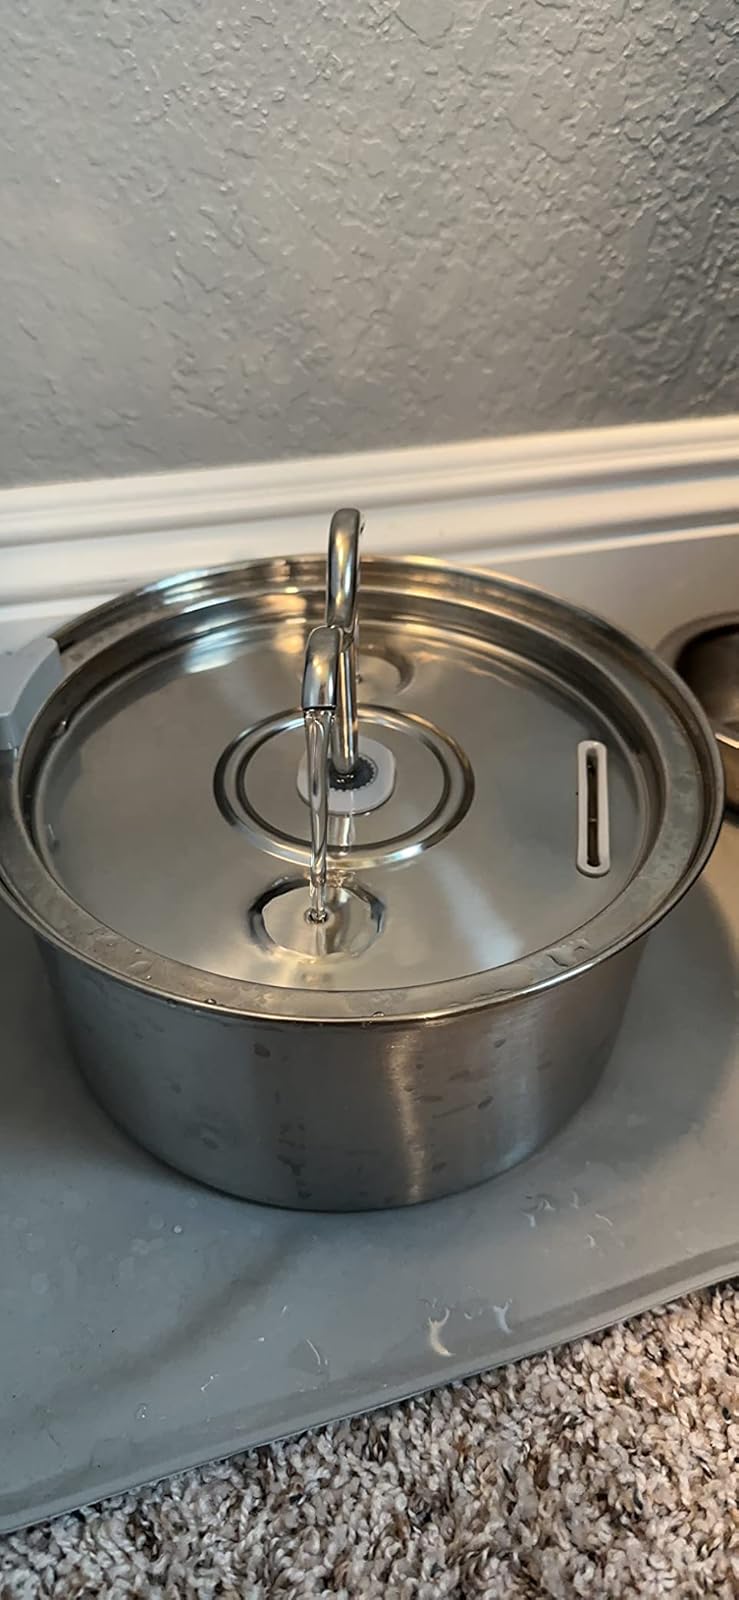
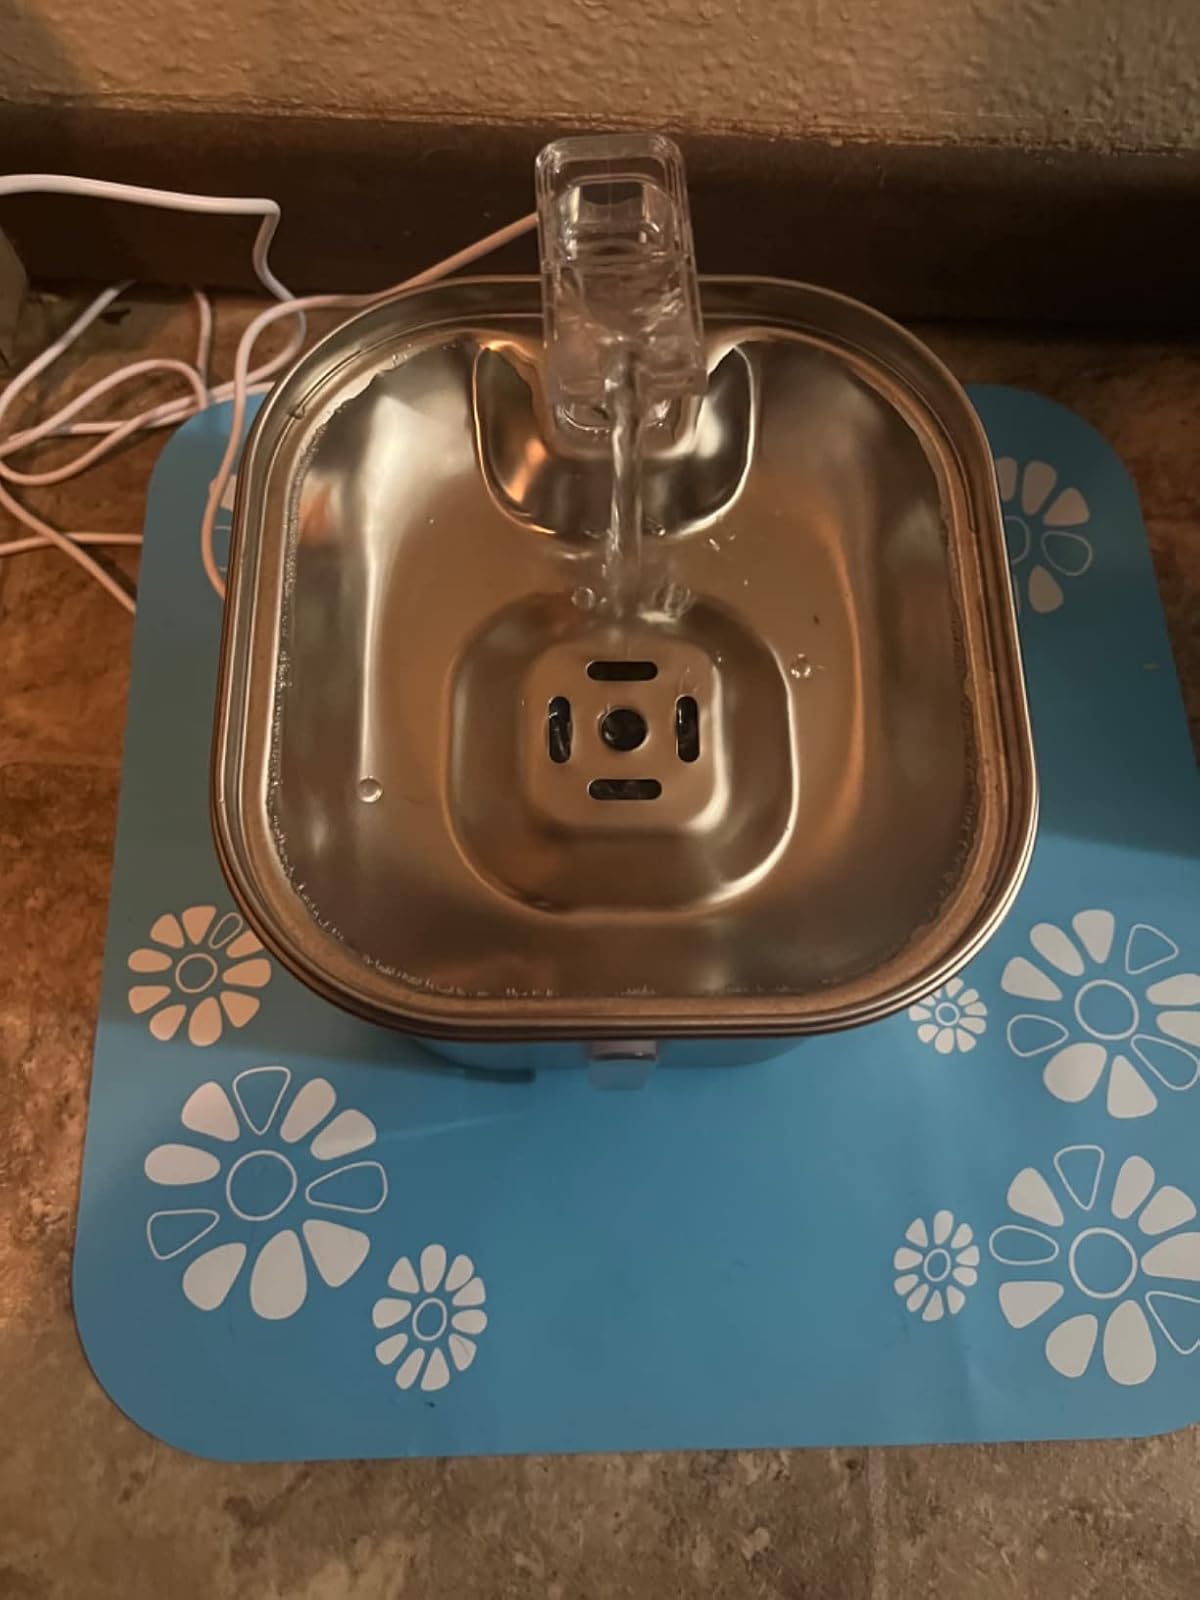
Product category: items_bowl
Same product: no